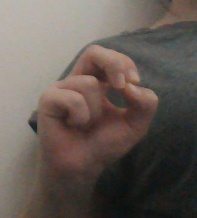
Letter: gaaf